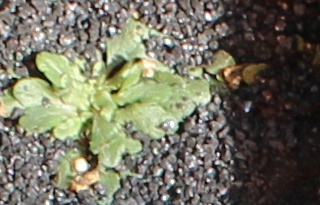
Label: Horseweed